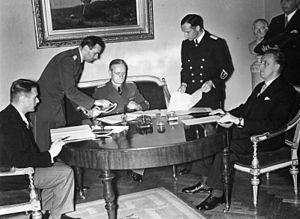
Le Pacte de non-agression germano-estonien fut signé à Berlin le 7 juin 1939, par les ministres des Affaires étrangères estonien et allemand Karl Selter et Joachim von Ribbentrop. Le Pacte de non-agression germano-letton fut également signé le même jour. Les ratifications du Pacte germano-estonien furent échangées à Berlin le 24 juillet 1939 et le Pacte entra en vigueur le même jour. Il fut enregistré dans le recueil des traités de la Société des Nations le 12 août 1939. Le Pacte avait été conclu pour une période de dix ans.
Le Pacte de non-agression germano-estonien fut signé à Berlin le 7 juin 1939, par les ministres des Affaires étrangères estonien et allemand Karl Selter et Joachim von Ribbentrop. Le Pacte de non-agression germano-letton fut également signé le même jour. Les ratifications du Pacte germano-estonien furent échangées à Berlin le 24 juillet 1939 et le Pacte entra en vigueur le même jour. Il fut enregistré dans le recueil des traités de la Société des Nations le 12 août 1939. Le Pacte avait été conclu pour une période de dix ans.
Le Pacte de non-agression germano-letton fut signé à Berlin le 7 juin 1939.